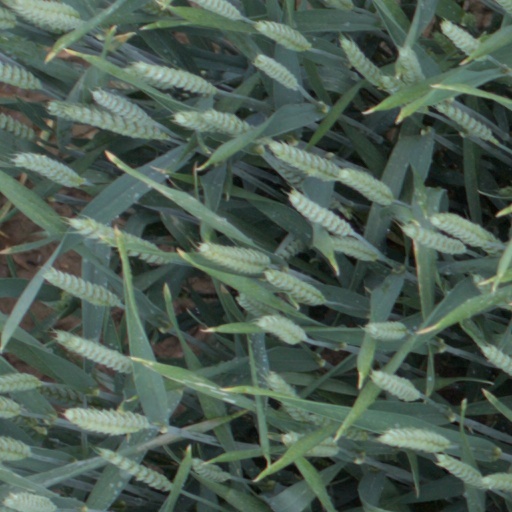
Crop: wheat